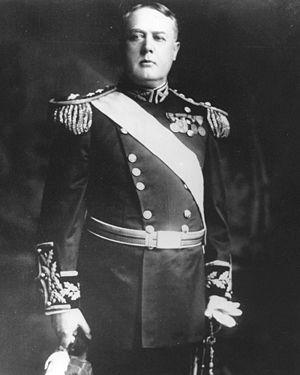
Le Commandant of the Marine Corps ou Commandant du Corps des Marines est membre du Joint Chiefs of Staff. Il est nommé par le Président des États-Unis, sa nomination est ensuite validé par le sénat.